Pathinonnil Vyazham

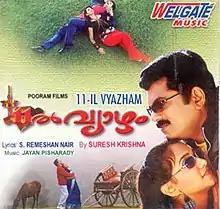
Poster

Pathinonnil Vyazham is a 2010 Indian Malayalam-language comedy-drama film directed by Suresh Krishnan and written by Mahesh Mitra, starring Mukesh and Manya. This film was filmed in 2005, but was released five years later; both C.I. Paul and James passed away by this time.